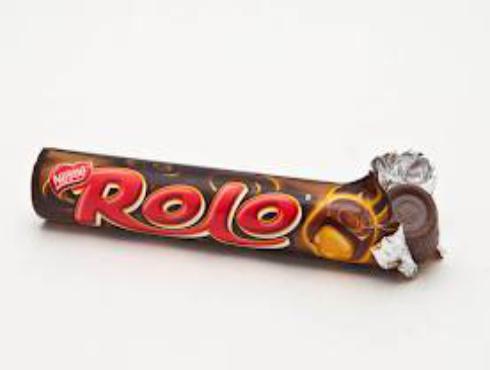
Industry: Food